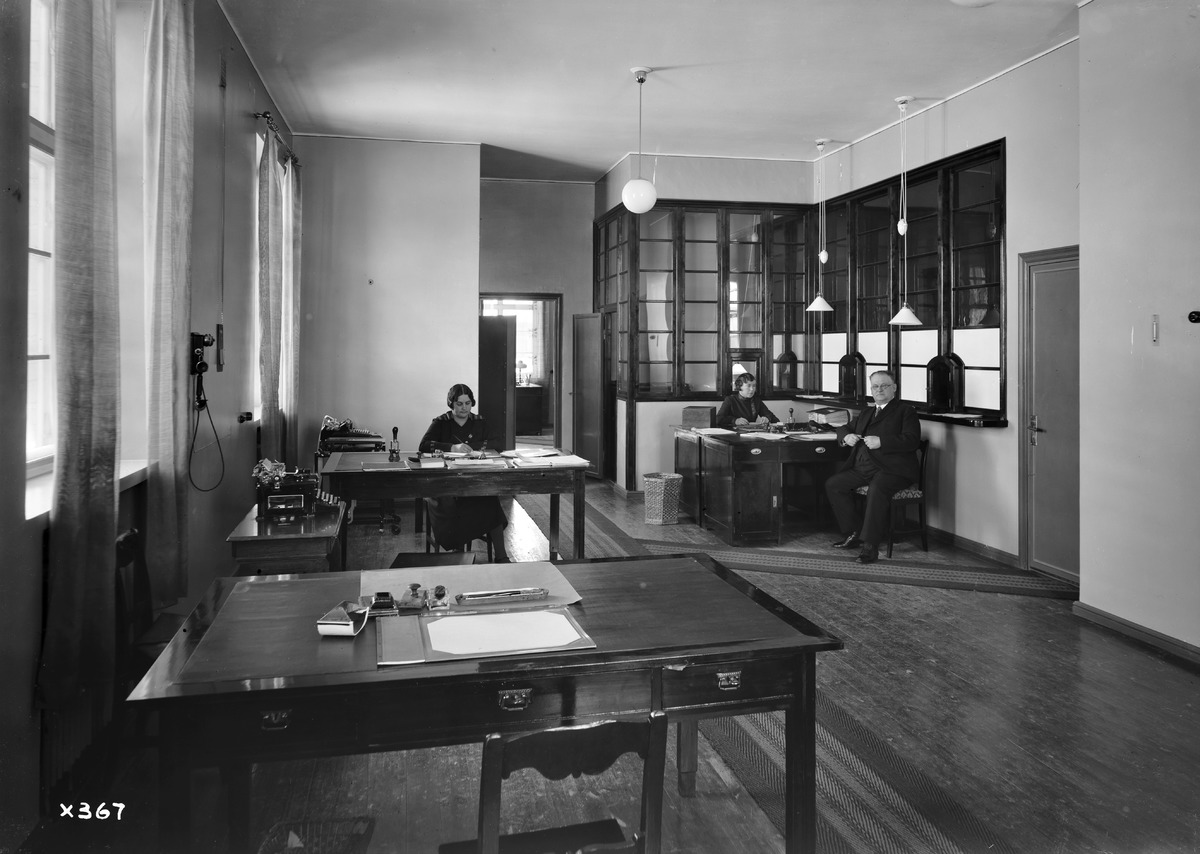
Oulun uuden tullitalon sisätiloja
The interior of Oulu's new customhouse
sisällön kuvaus: Oulun uuden tullitalon sisätiloja 7.4.1934. Konttori. content description: The interior of Oulu's new customhouse on April 7, 1934. The office.
Vuosi: 1934
Paikka: Suomi, Oulu, Suomi, Pohjois-Pohjanmaa, Oulu
Aiheet: konttorit; sisäkuva; tullit; tullilaitos; toimistot; rakennukset; offices; buildings; customs